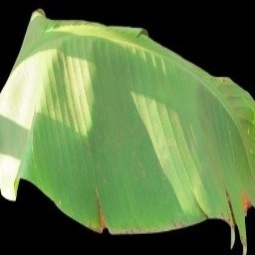
Label: Healthy